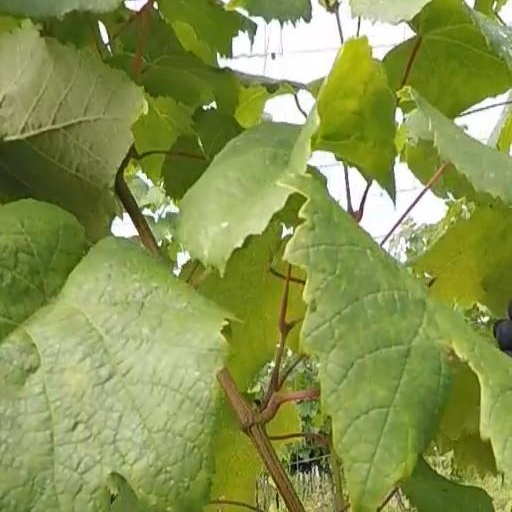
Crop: grape